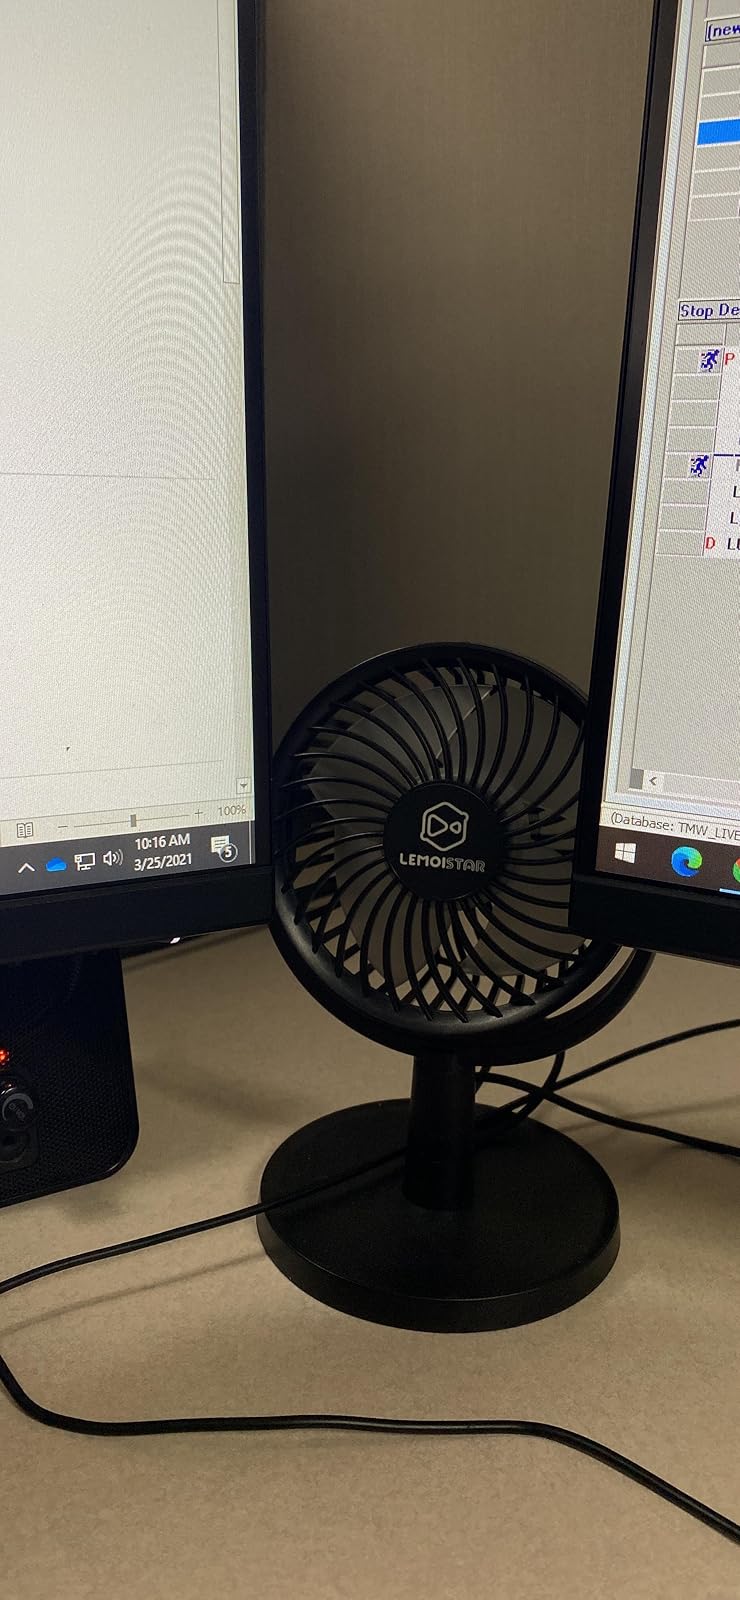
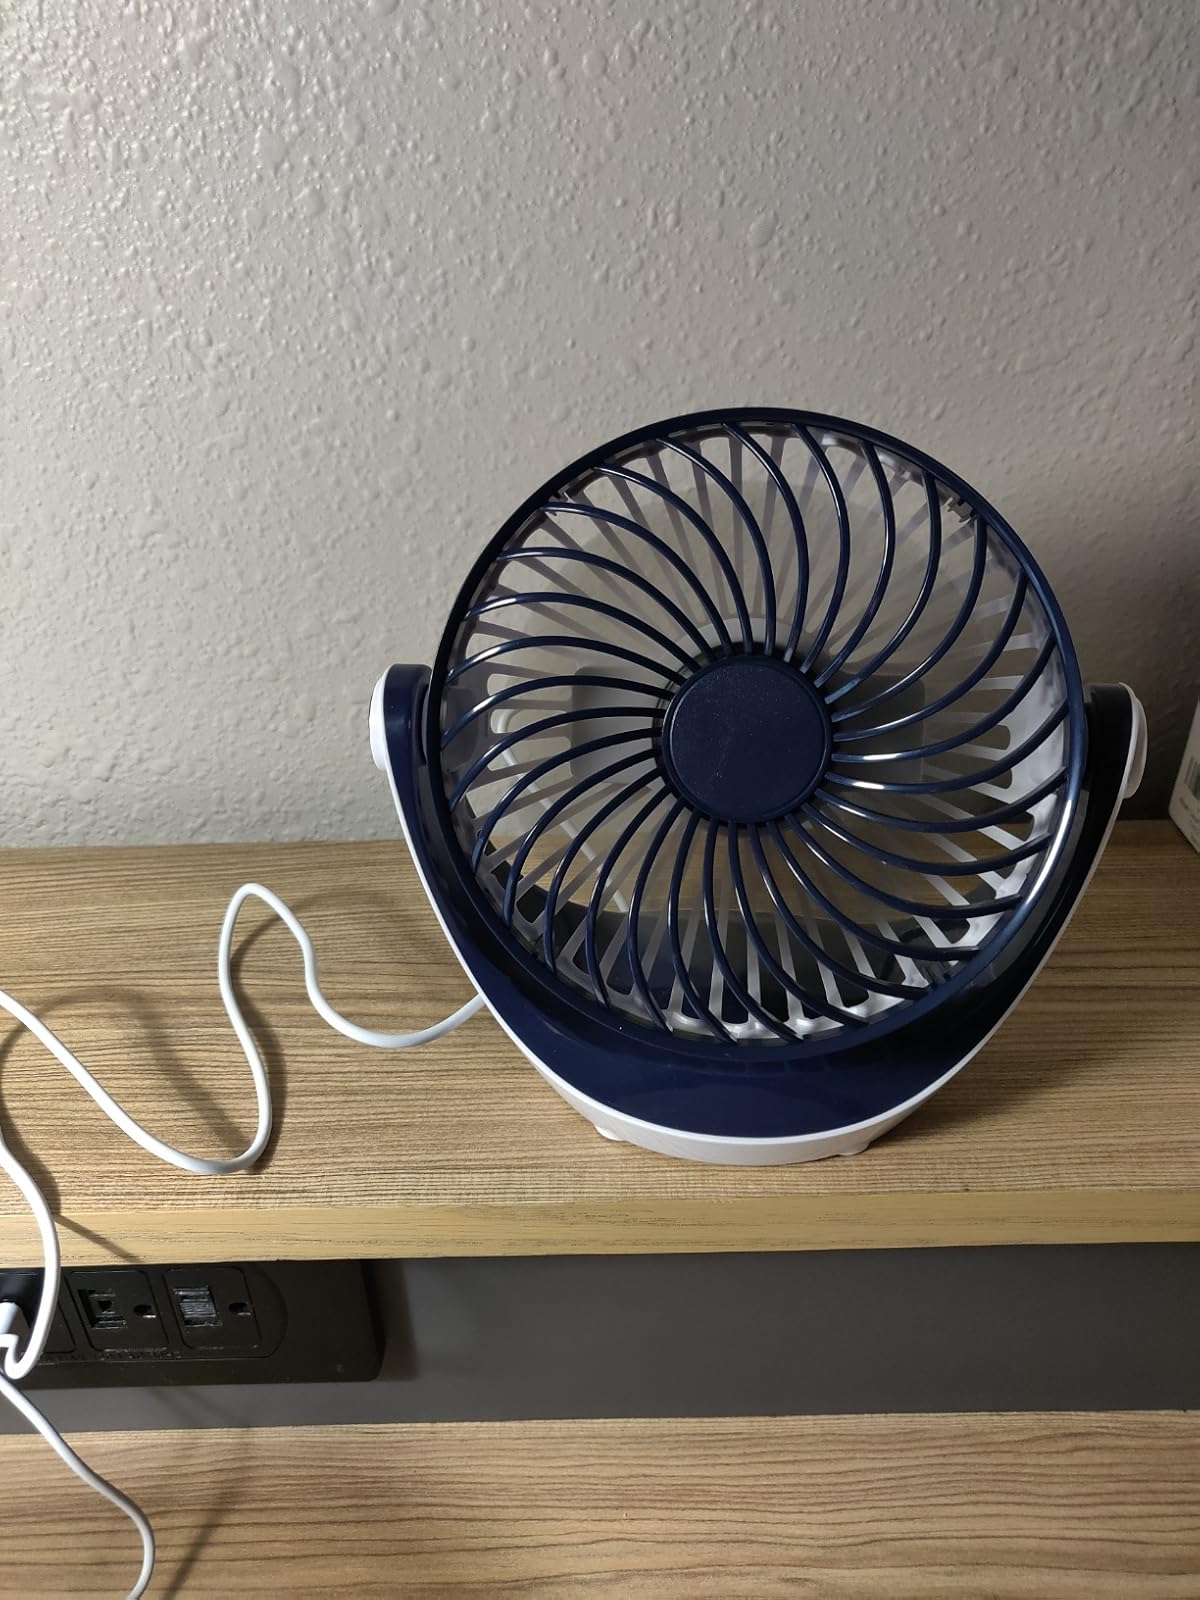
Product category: fan
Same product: no